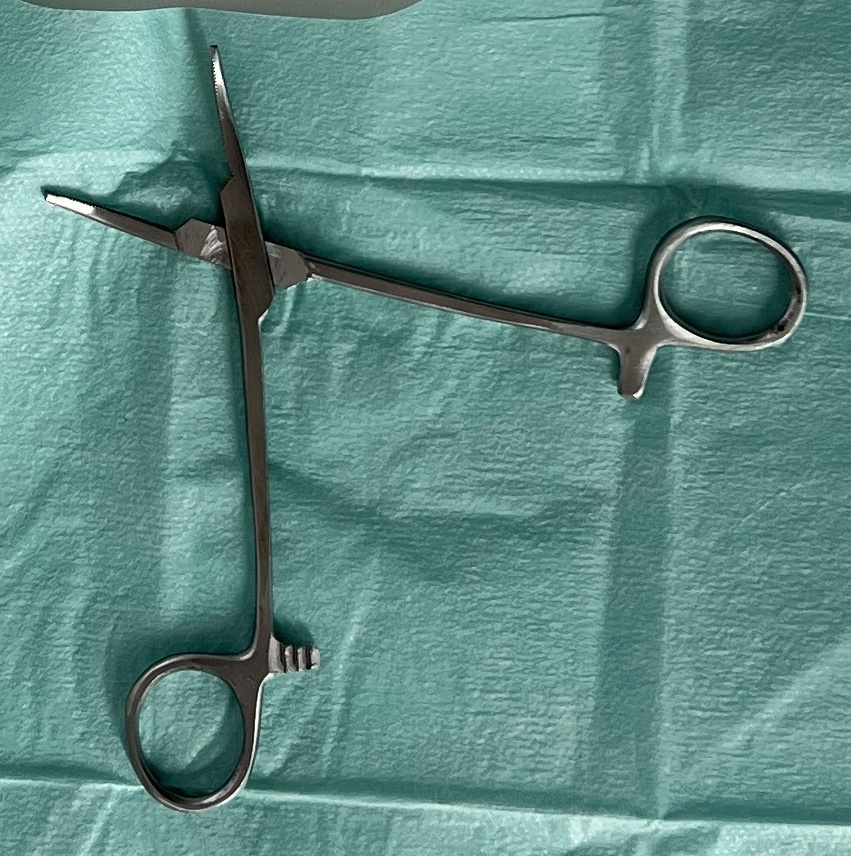
Hinged instrument state: open